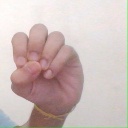
अक्षर: उ